Disagreements on the intensity of tornadoes

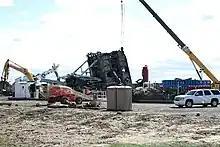
In the distance, a massive crumpled metal oil rig frame is surrounded by debris.

Another violent and fast-moving tornado struck several towns in eastern Mississippi, including the town of Philadelphia, Mississippi. The National Weather Service office in Jackson, Mississippi, rated the worst of the damage EF5 with winds of at least . In July 2014, sixteen researchers from the National Weather Service, the University of Alabama in Huntsville, the Universities Space Research Association, and the University of Oklahoma, published a case study on the 2011 Super Outbreak. In the study, the authors say the EF5 rating came from "stripped clumps of grass out by the roots, up to depths of , in addition to large sections of pavement stripped away from a roadway". This were noted to be "extreme damage" caused by tornado which was a non-standard damage indicator on the Enhanced Fujita scale.